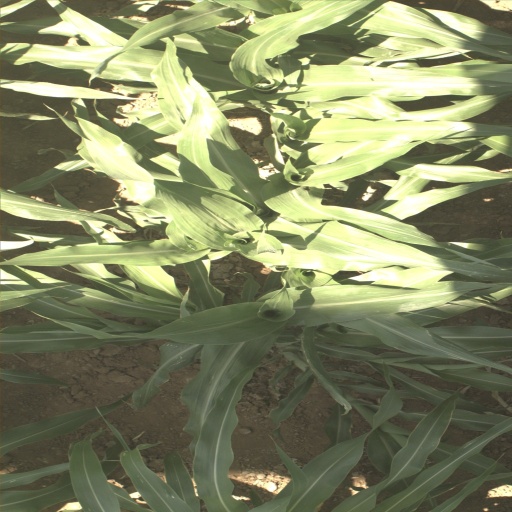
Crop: sorghum